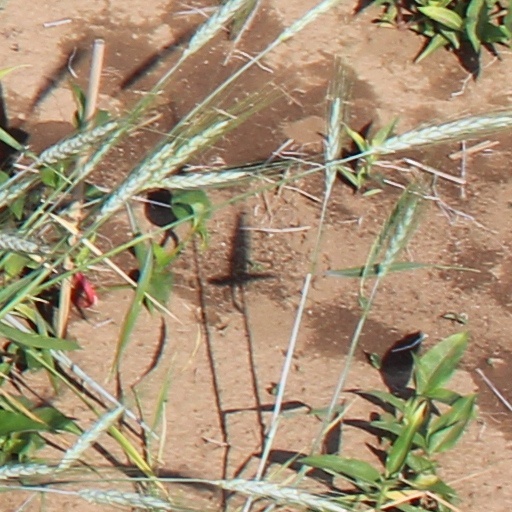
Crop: wheat